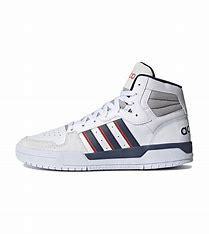
Brand: adidas
Model: neo Adidas NEO Entrap